Agriculture in Switzerland

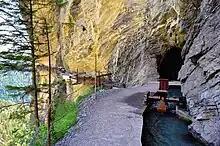
Bisse d'Ayent in Valais

After the First World War, the supply difficulties encountered during the conflict and the cost of dairy monoculture, as soon as cheese exports began to decline, led the authorities to favor cereals at the expense of milk, but without big success. Things changed during the Second World War, with the , which increased the plowed areas to nearly 350 000 ha. After the war, this figure fell rapidly to 250 000 ha; the milk quota introduced in 1977 brought it back up to 300 000 ha in the 1980s. Henceforth, 75% of income came from animal production, with meat gradually taking precedence over milk. Cattle (993 000 head in 1866, 1 587 000 in 1926) and pig herds (304 000 head in 1866, 876 000 in 1926) temporarily exceeded the two million head mark.